Želimir Altarac Čičak

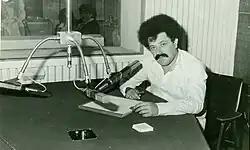

Besides his experiences with Barutana and collaboration with Indexi, Čičak was a winner of a European competition of DJs in the Istrian city of Rovinj. He showed a great interest in working as a music radio host and his journey to achieving this started in 1974 at Radio Sarajevo. Here he initially hosted Pop Orion and then Attention please, mind the Dynamite on the Vinyl, Ballads in the shadow of skyscrapers, and Joyful Electronics. When Radio Sarajevo started its late-night programme in 1981, Čičak was among the few to jump in. He helped Radio Sarajevo with his spirit, but he was also helped by them to make his name in the music realm of Yugoslavia. His late-night program started with a show called Discothèque at 2:30, which was an introduction to Charade of acoustic, which thousands of people from Slovenia to Macedonia tuned into during the prime time between 4.30 p.m. and 6.00 p.m.